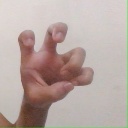
अक्षर: छ